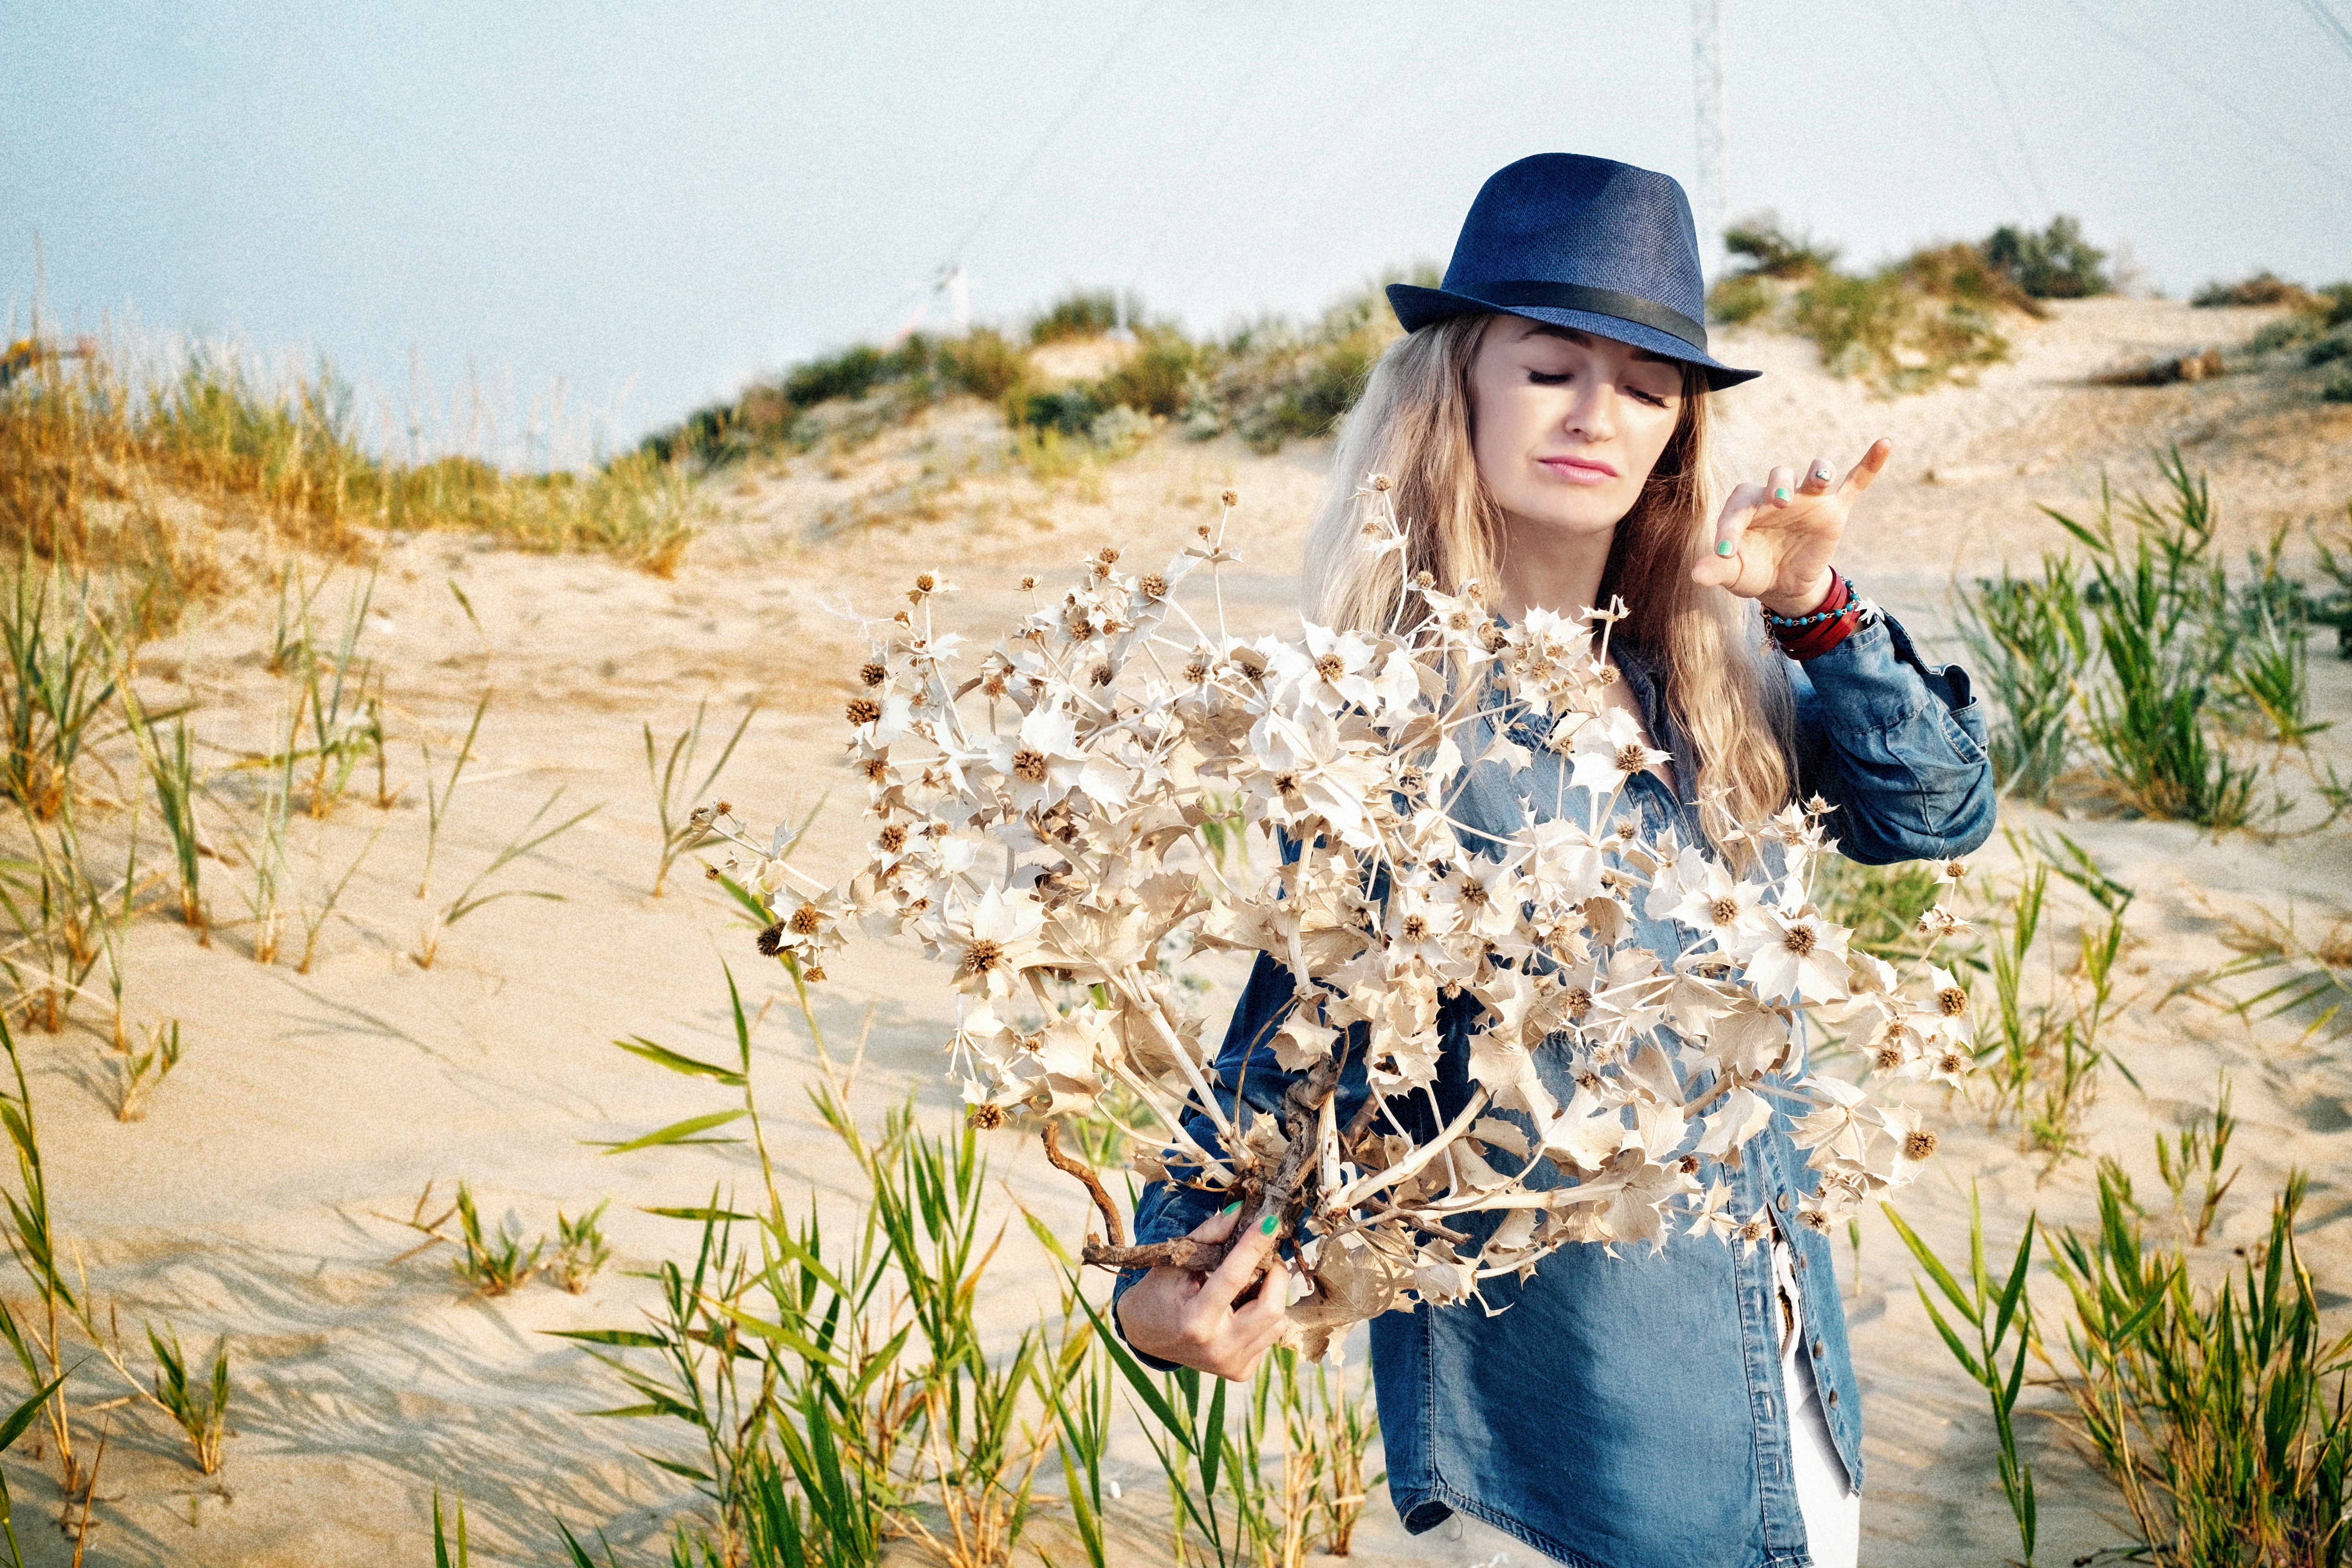
man, landscape, plant, girl, sun, desert, flower, summer, wire, portrait, spring, journey, hat, shirt, outdoors, joy, beautiful, living nature, greens, appeasement, grass family